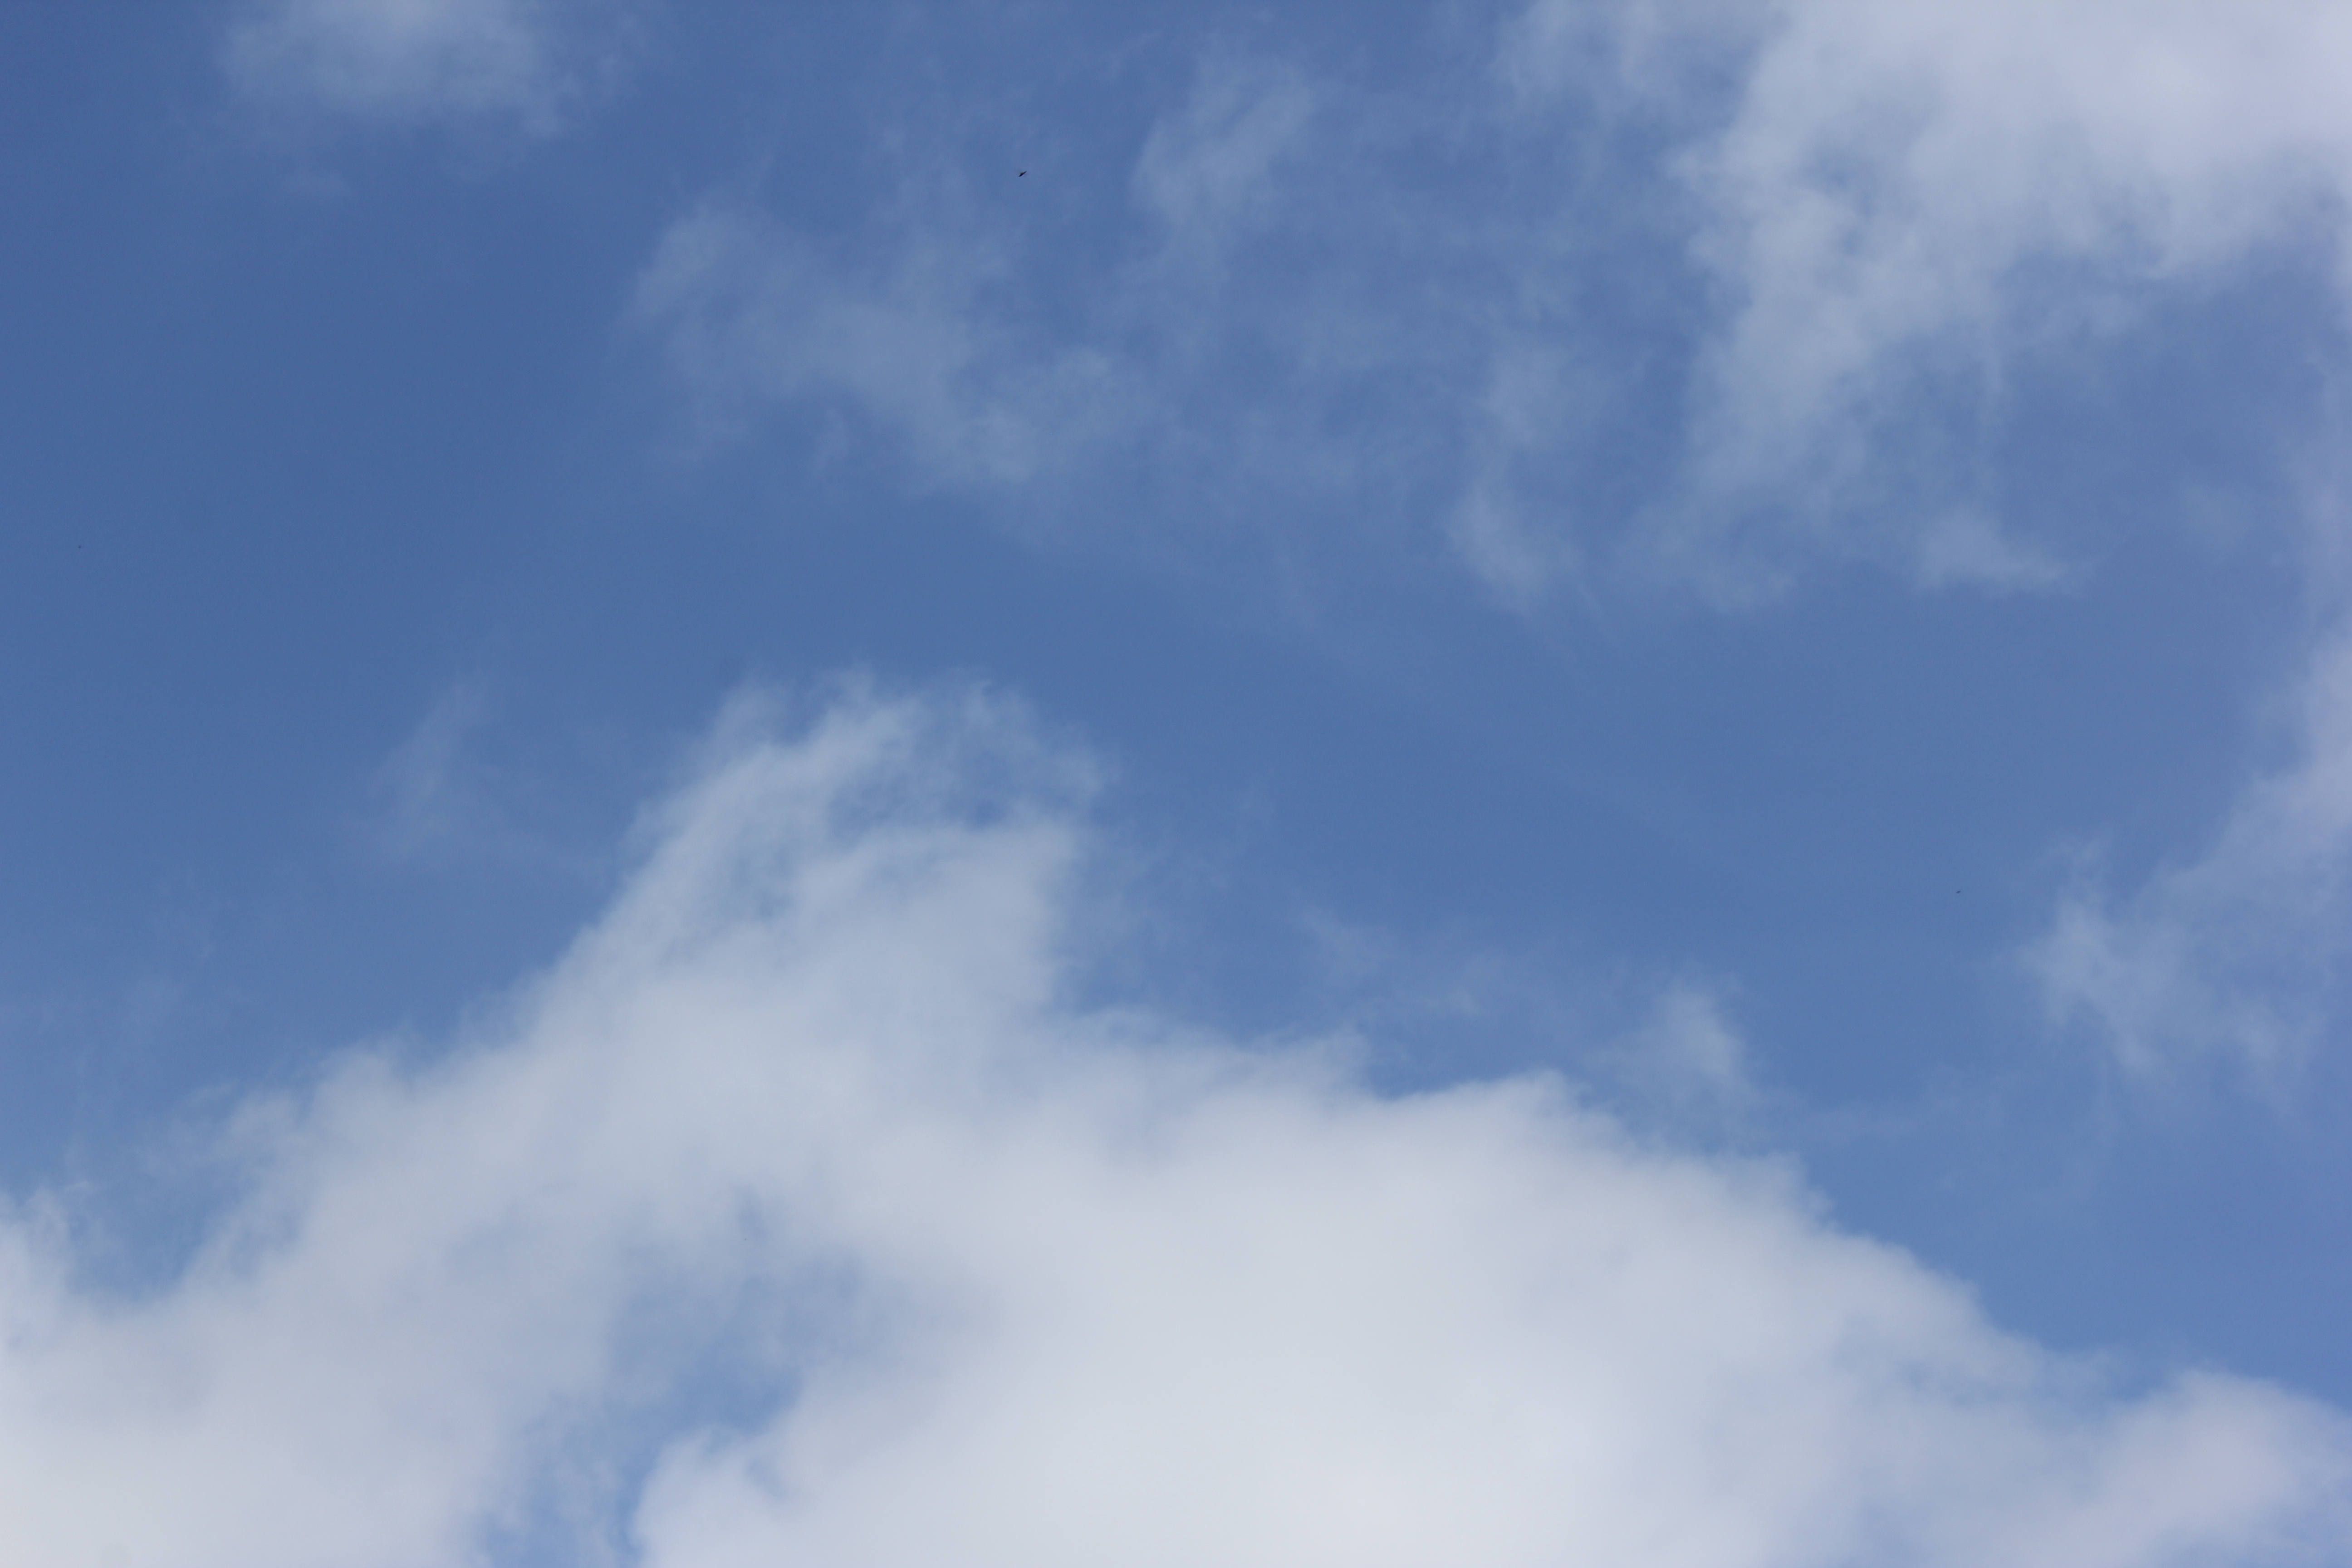
Cloud type: Stratus